Izhevsk

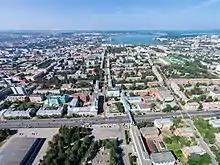
Izhevsk in 2016

Military industry remained the core of the local economy after the war, so Izhvesk was designated a closed city, inaccessible to foreigners. The city's Izhmash factory began manufacturing the AK-47 automatic rifle in 1948, and continues to produce modern variants of the design to this day. The rifle's designer, Mikhail Kalashnikov lived in Izhevsk until his death in 2013. In 1966, Izhmash began manufacturing the Izh brand of automobiles.